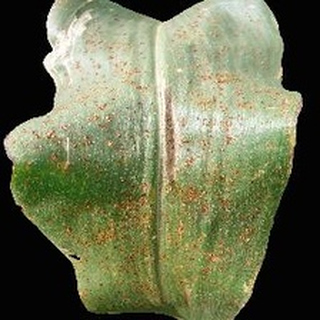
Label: corn_common_rust